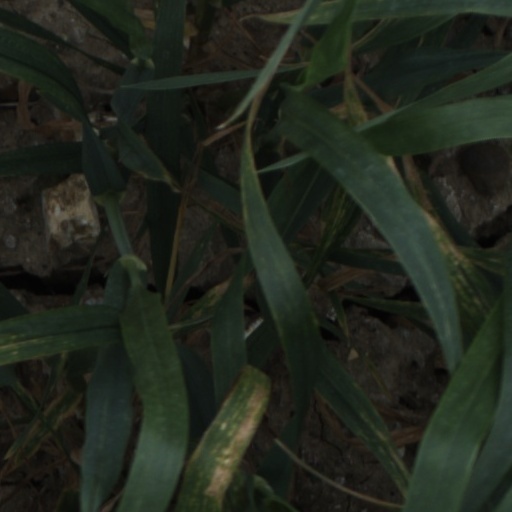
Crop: wheat